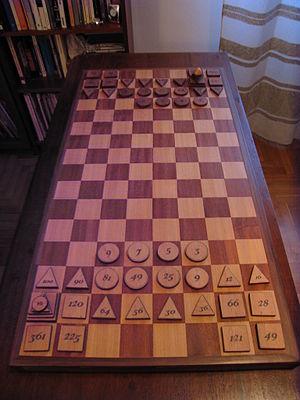
La Rithmomachie, parfois aussi appelée jeu des philosophes, est un jeu de plateau mathématique complexe datant du début du Moyen Âge. La plus ancienne description connue date du XIᵉ siècle. Une traduction littérale du terme est la « bataille des nombres ». Le jeu ressemble aux échecs, à ceci près que les méthodes de prise des pièces adverses dépendent des nombres inscrits sur chacune d'elles.